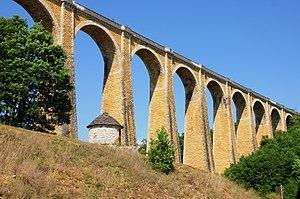
Lachapelle-Auzac est une commune française, située dans le département du Lot en région Occitanie.